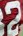
Number: 2